Island (South Korean TV series)

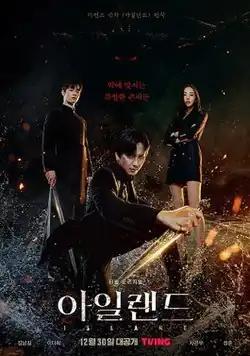
Promotional poster

Island is a 2022–2023 South Korean television series starring Kim Nam-gil, Lee Da-hee, Cha Eun-woo, and Sung Joon. Part 1 of the series aired on TVING from December 30, 2022, to January 13, 2023, and later aired on tvN from February 10 to 25, 2023, every Friday and Saturday at 22:10 (KST). Part 2 of the series aired from February 24 to March 10, 2023. Amazon Prime Video acquired the rights to distribute the series in 240 countries.